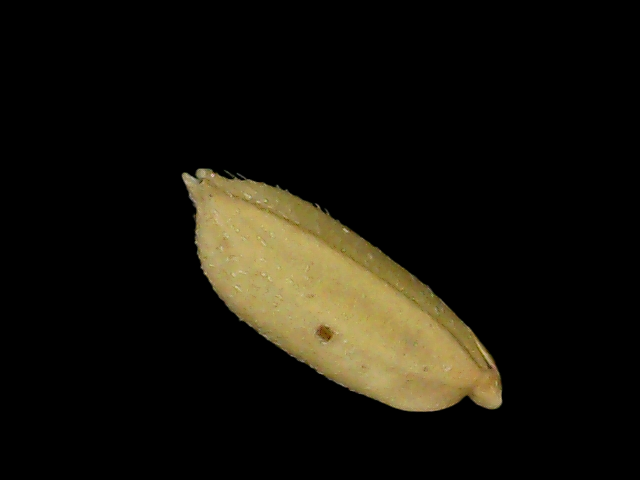
Rice variety: Bd52